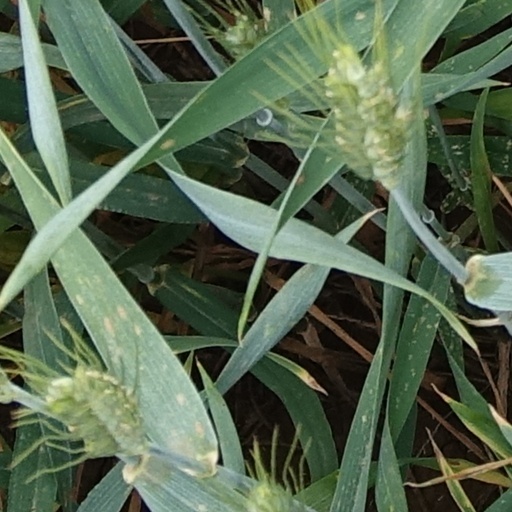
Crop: wheat